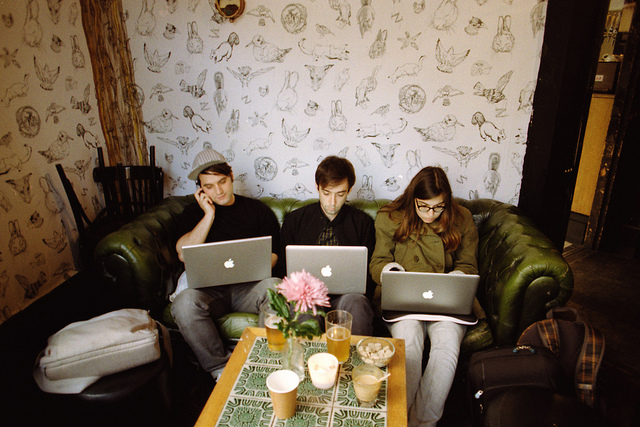
user: Given an image and a question. Answer the question in a short answer. Question: Who is the founder of the company that made the computers pictured? Short Answer:
assistant: steve job